South Carolina Inter-State and West Indian Exposition

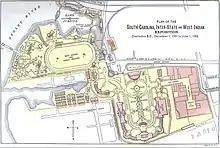
Plan of the exposition

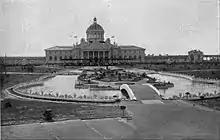
Cotton Palace and Sunken Garden

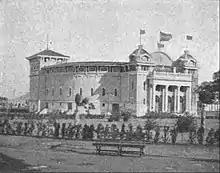
The Auditorium

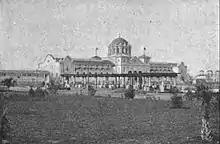
Manufactures Building

To overcome weakening trade with Latin America and the Caribbean and seeing the benefits of fairs like the Cotton States and International Exposition held in Atlanta, Georgia in 1895, a railroad executive, J. H. Averill, advocated holding an exposition in Charleston in the "News and Courier". J. C. Hemphill, the editor of the "News and Courier", and Frederick W. Wagener, a German immigrant, and local businessman, were two early supporters of hosting a world's fair in Charleston.